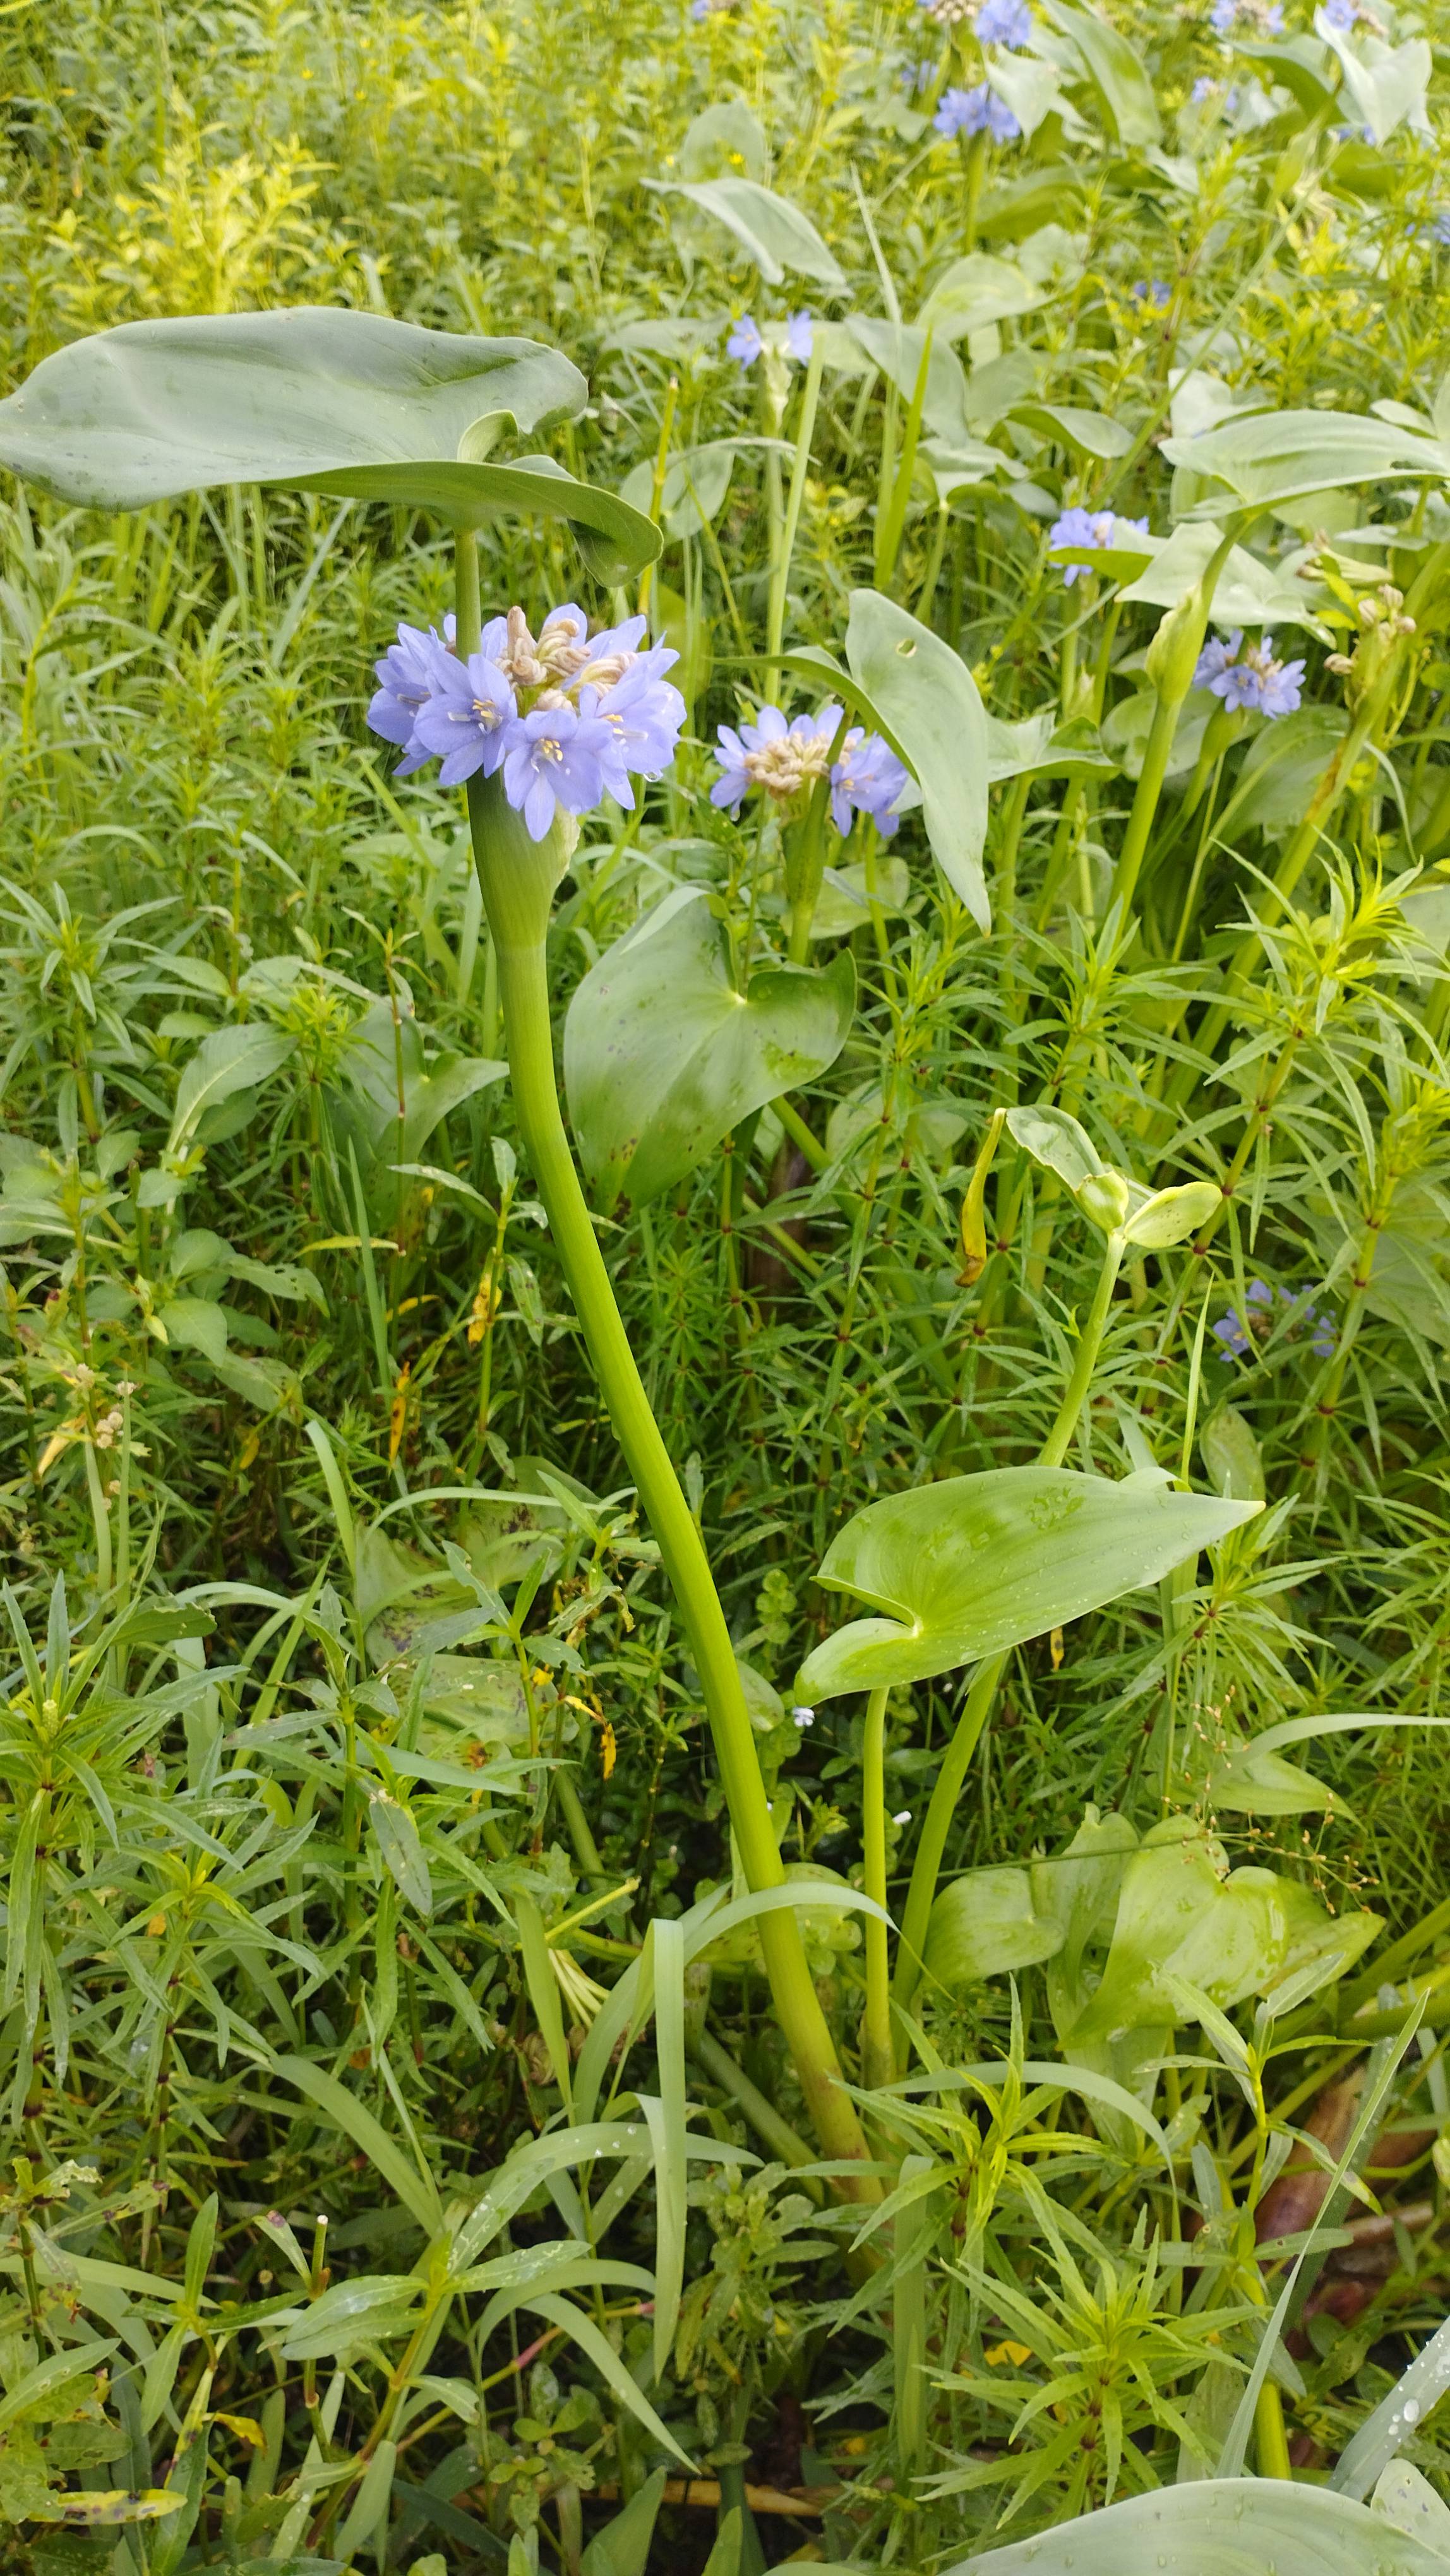
Species: Heartleaf False Pickerelweed (Monochoria korsakowii)